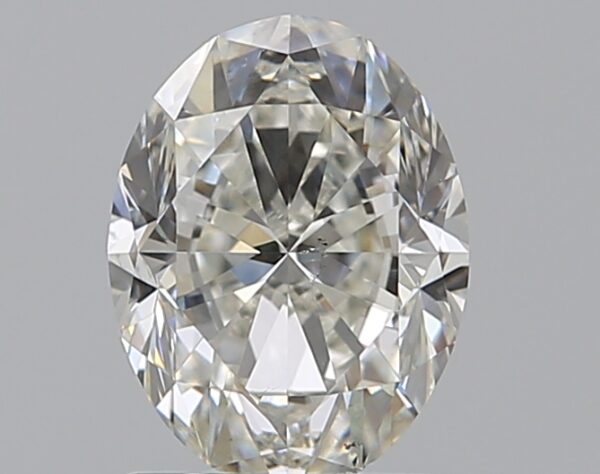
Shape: oval
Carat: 1.29
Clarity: VS2
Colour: I
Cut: VG
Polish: EX
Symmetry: EX
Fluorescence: M
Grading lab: GIA
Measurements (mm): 7.97 x 5.98 x 3.93